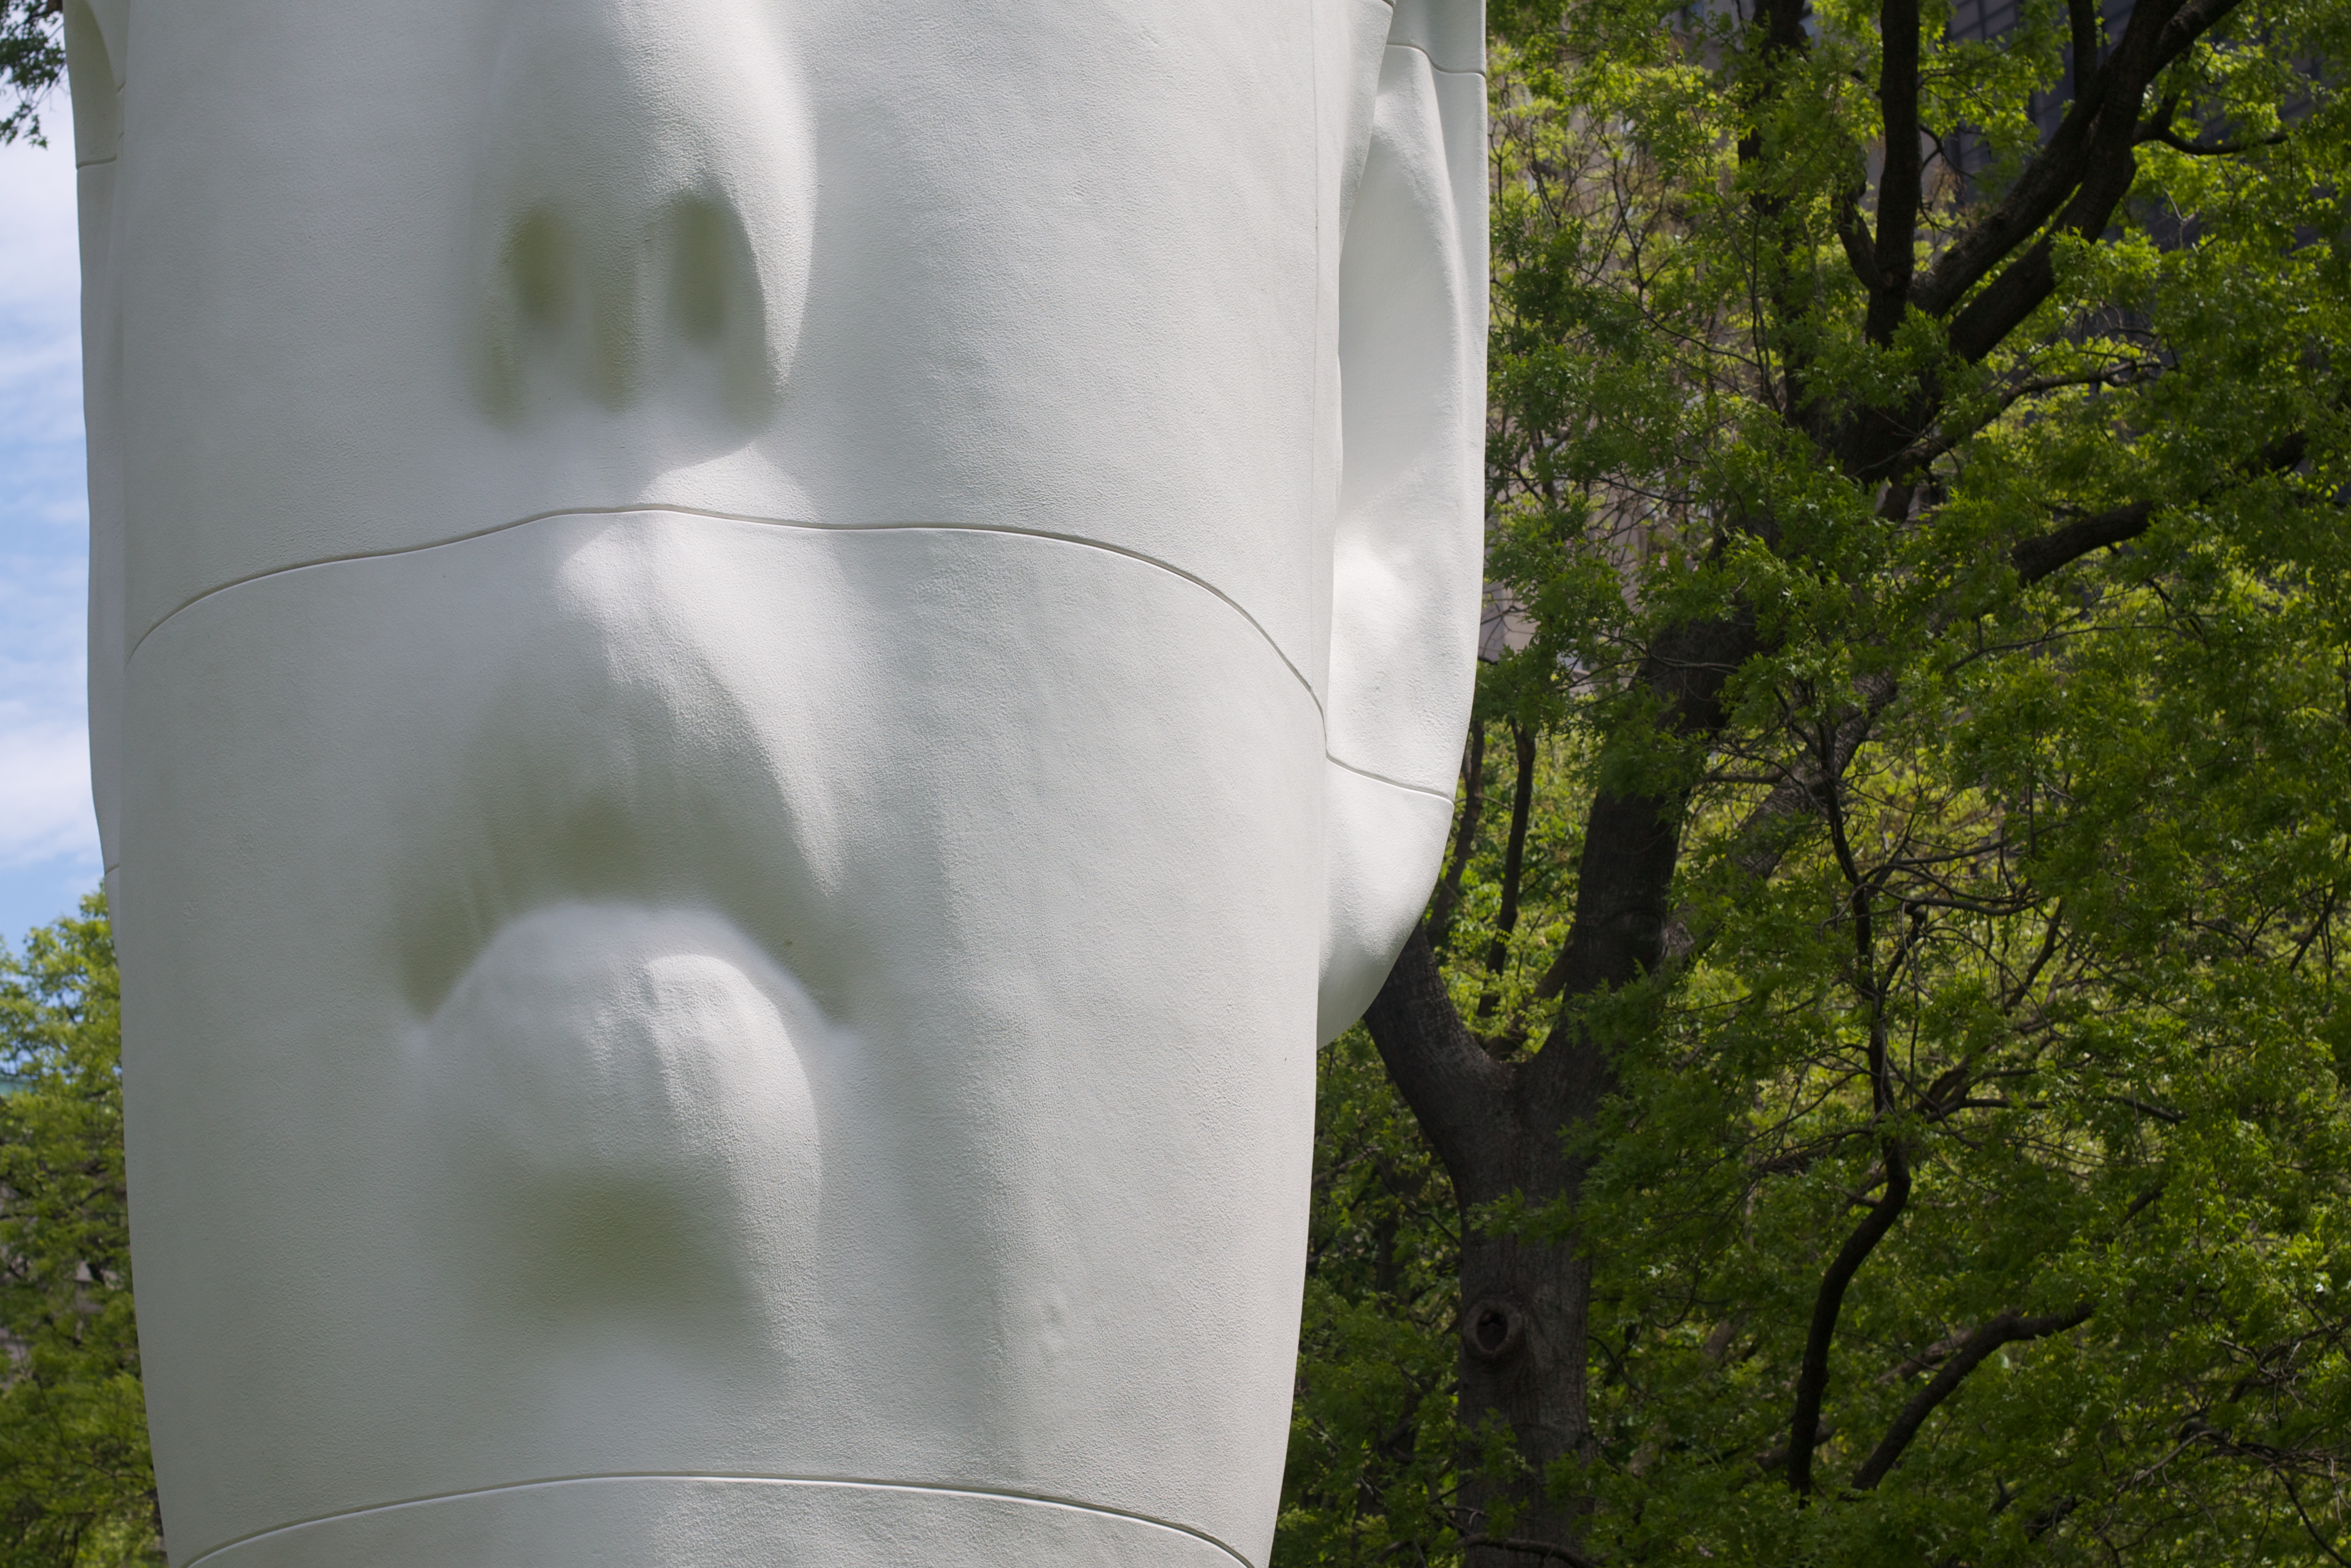
water, wind, monument, statue, green, sculpture, art